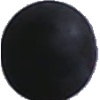
Label: Grape Blue 1